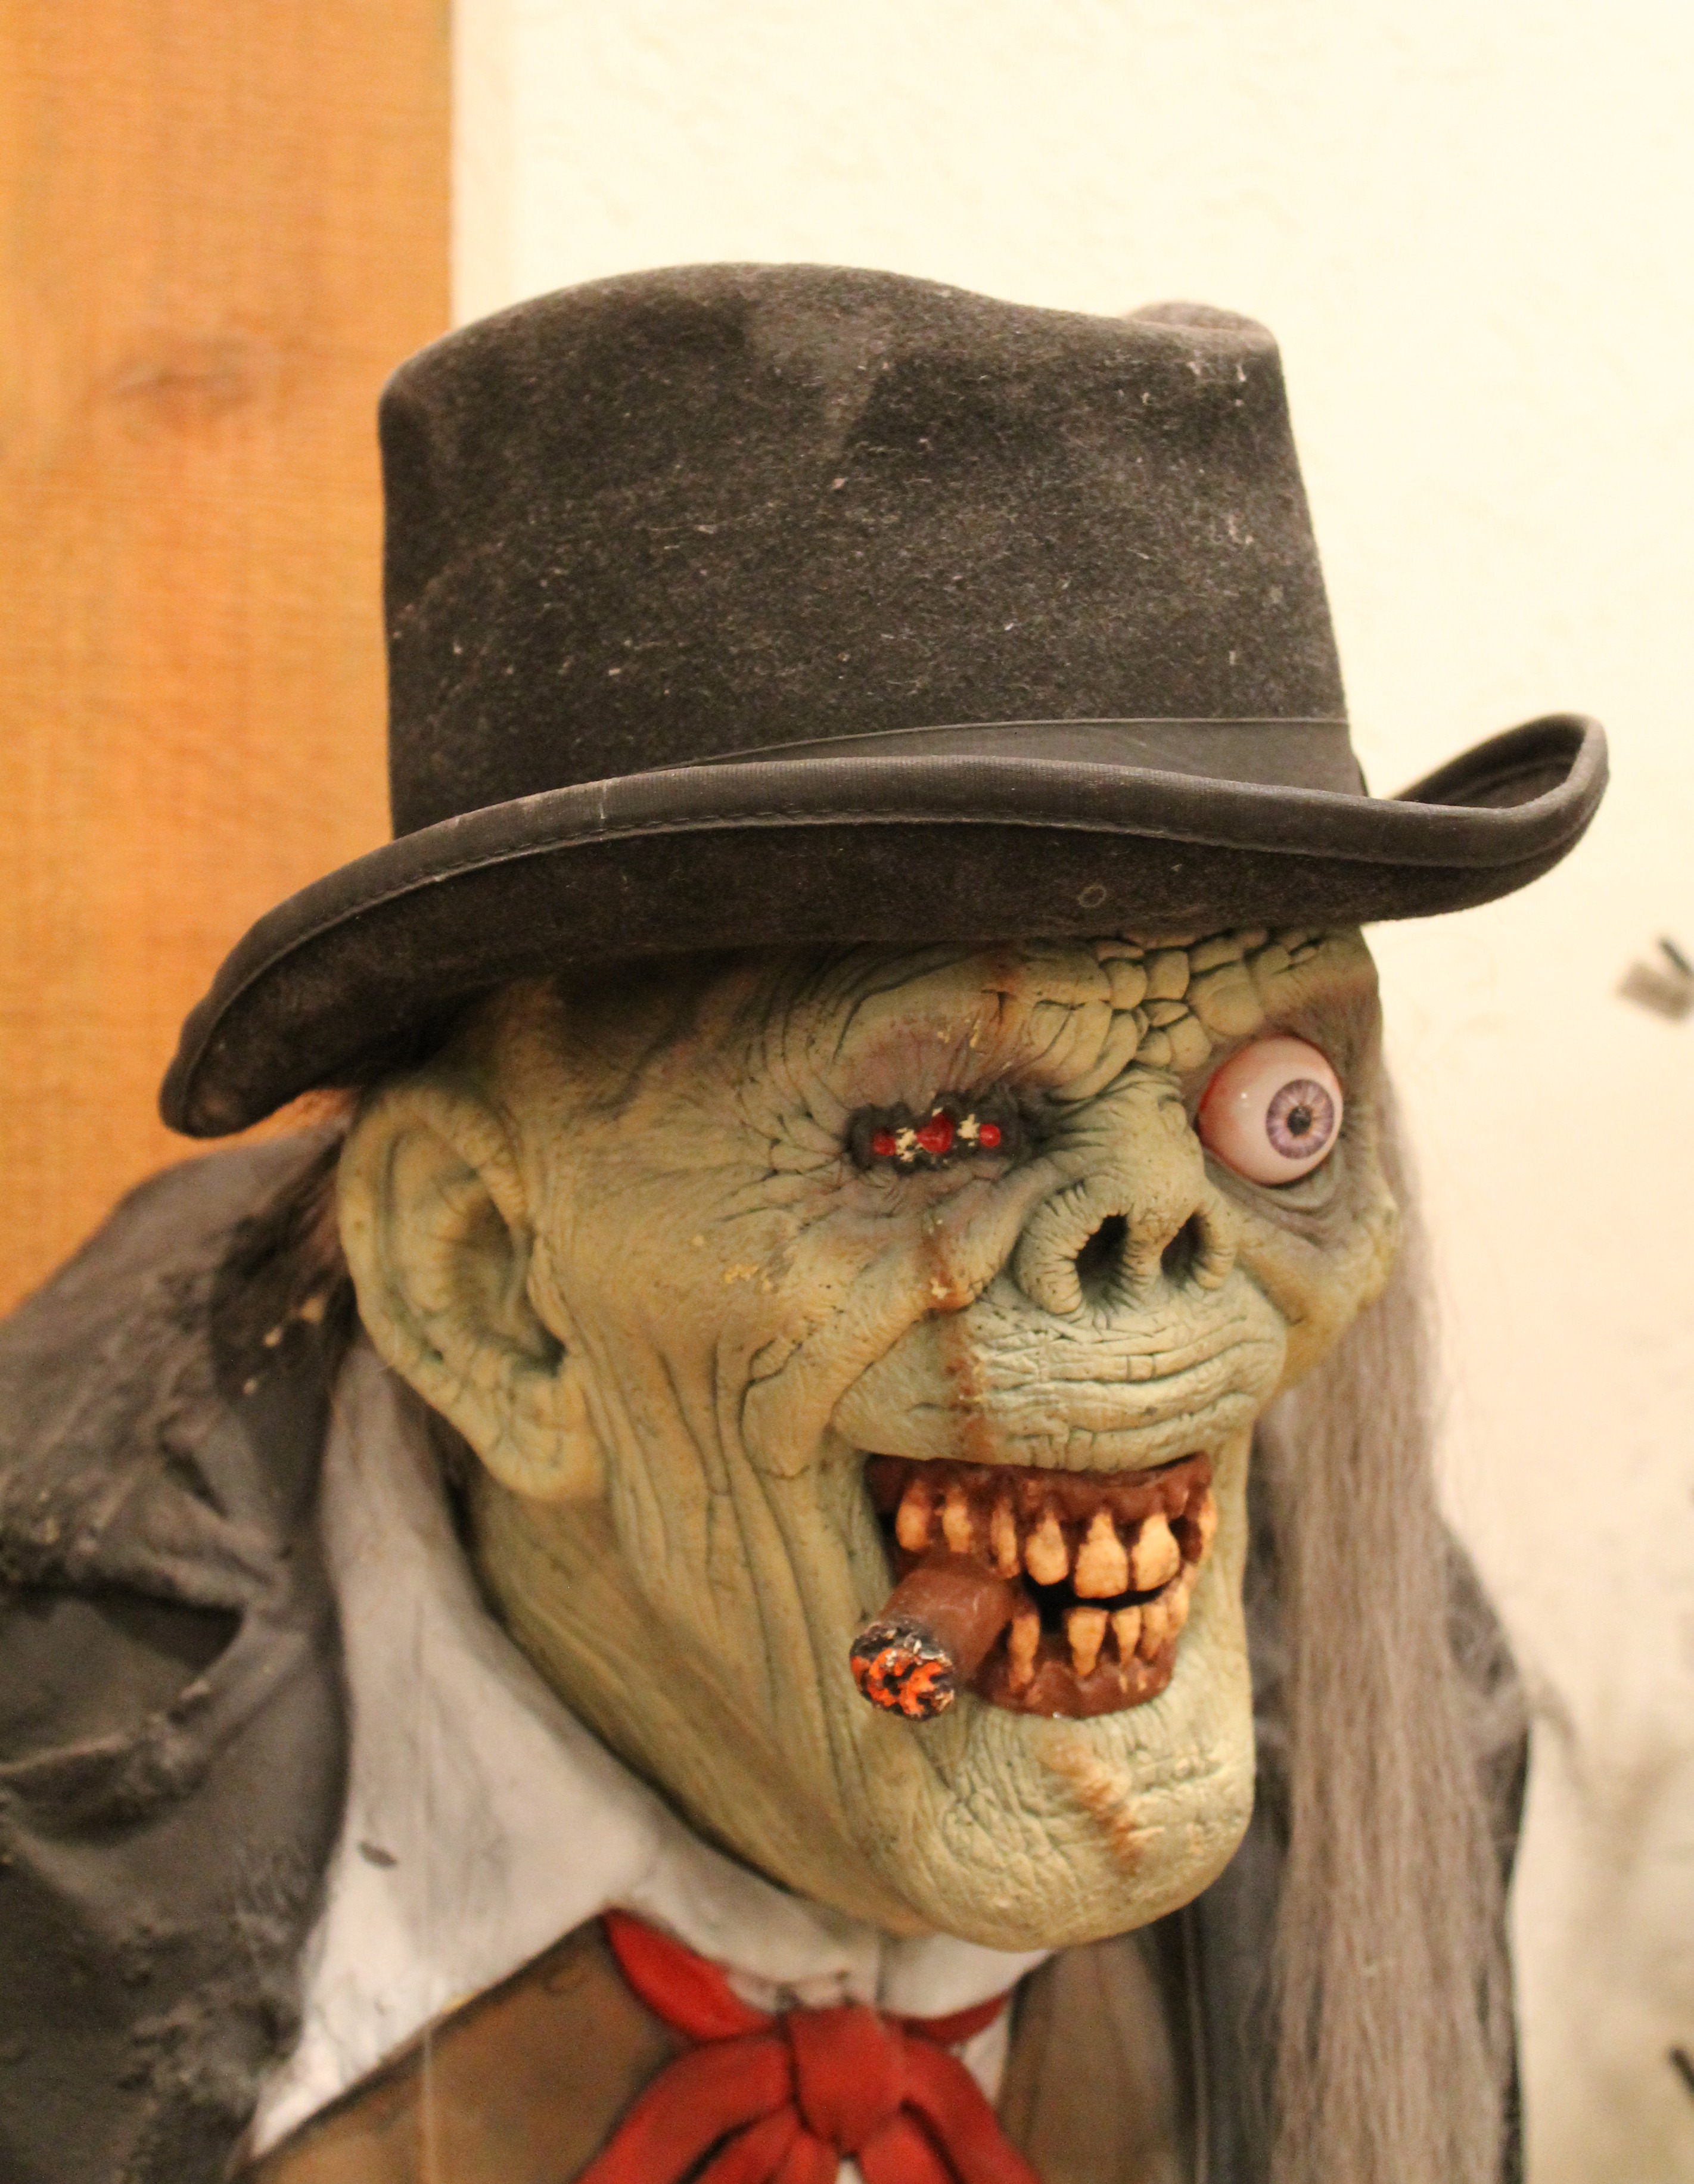
statue, halloween, hat, clothing, headgear, face, sculpture, art, mask, head, monster, crazy, ugly, costume, yucky